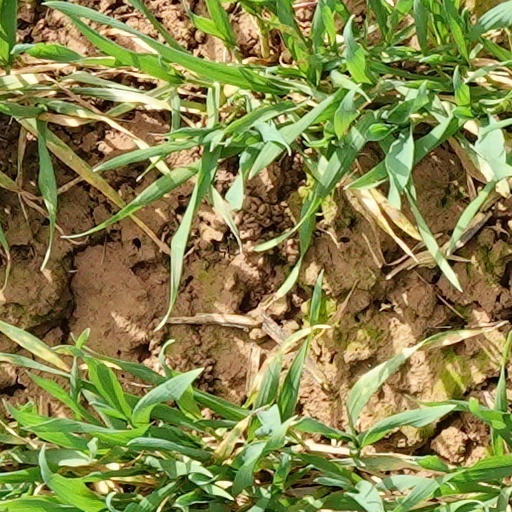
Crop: wheat